Saint Mary's Tower

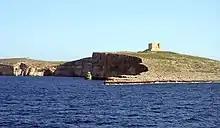
The tower as viewed from the Gozo ferry

St. Mary's Tower was handed to Din l-Art Ħelwa in 2002 and was restored between 2002 and 2004. It is now in good condition, retaining most of its original features, with the exception of the musketry gallery. It is open to the public.